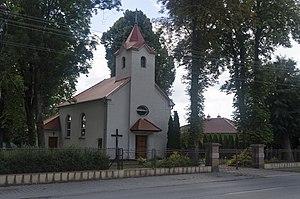
Jánovce est un village de Slovaquie situé dans la région de Trnava.